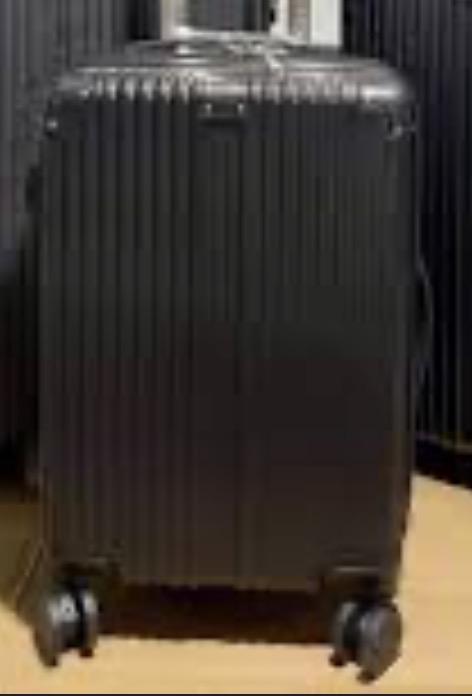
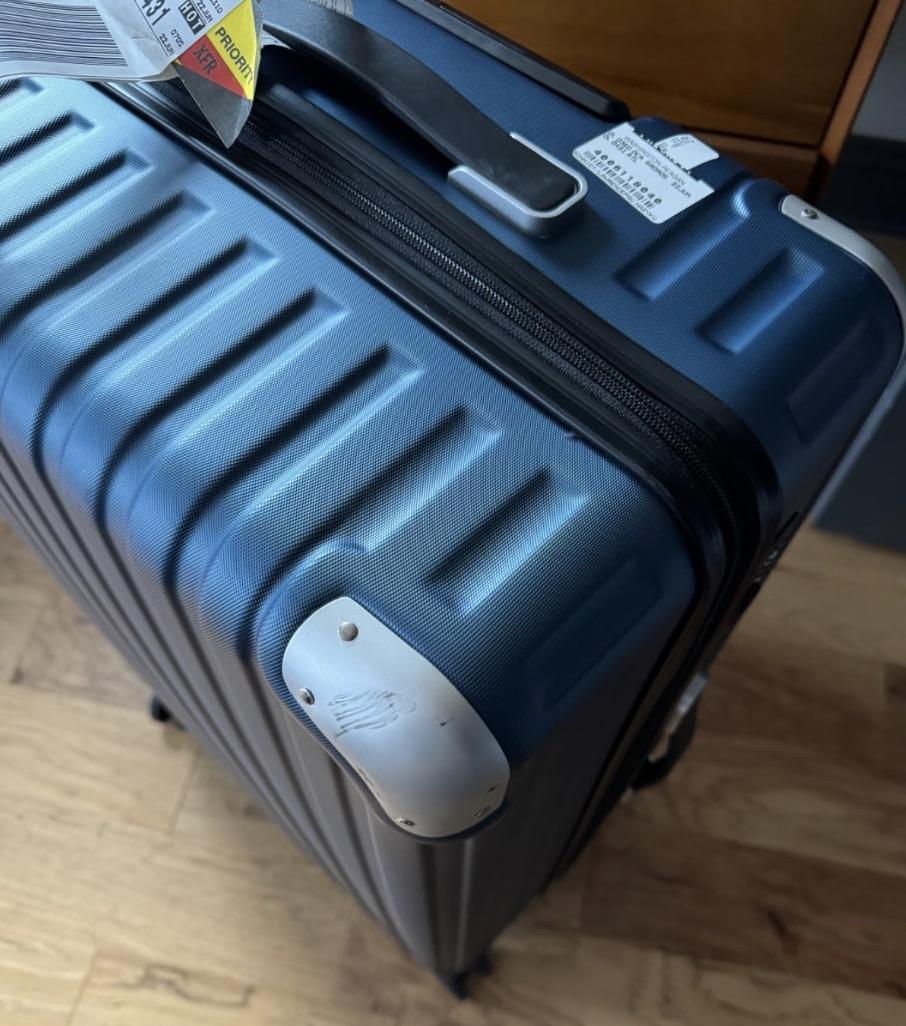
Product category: items_tea
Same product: no